Citadel Prins Frederik

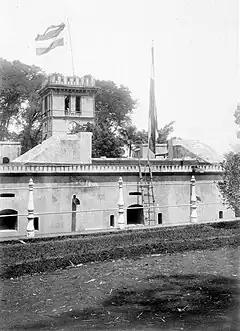
The fort before 1918

The fort was built in 1837 to the order of Governor-General Johannes van den Bosch as part of a planned line of defence in today's Kebon Sirih, Menteng.